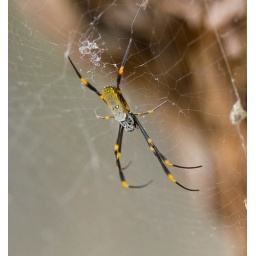
A yellow orb weaver that has taken up residence near the trees on our lane.